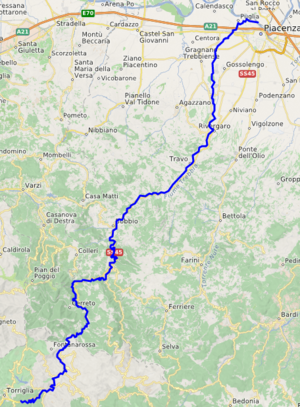
carte réalisée sur umap This map was created from OpenStreetMap project data, collected by the community. This map may be incomplete, and may contain errors. Don't rely solely on it for navigation.
La Trebbia est une rivière d'Italie septentrionale, longue de 118 km, affluent de droite du Pô qui traverse la province de Gênes et la province de Plaisance, marquant même, sur un bref tronçon, le confins de la province de Pavie dans la commune de Brallo di Pregola entre le mont Lesima et la commune de Corte Brugnatella.